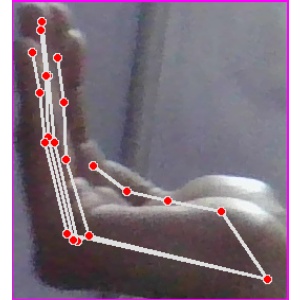
अक्षर: स